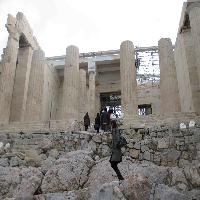
Weather: cloudy or overcast